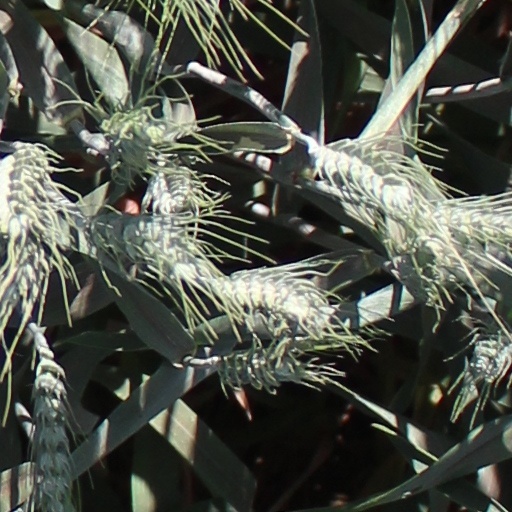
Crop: wheat